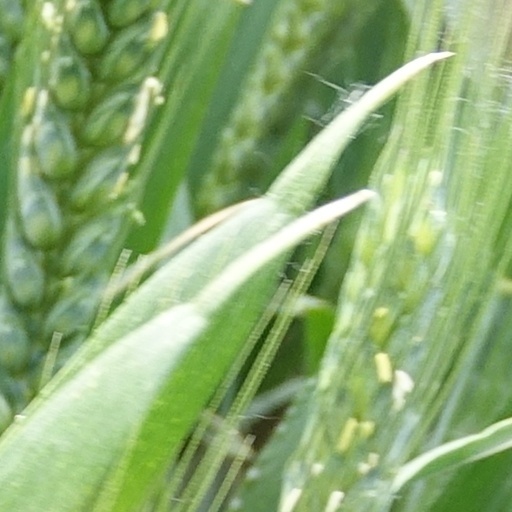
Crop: wheat